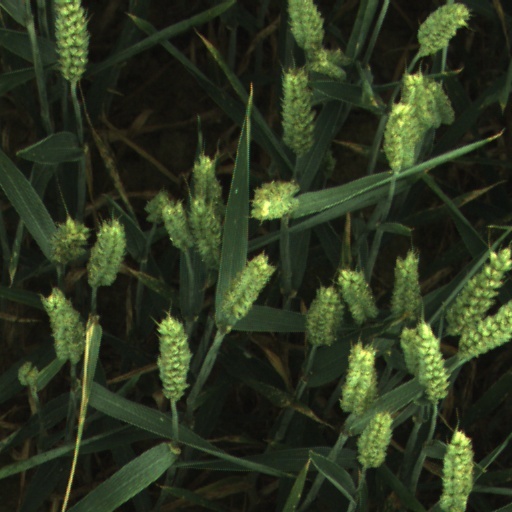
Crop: wheat